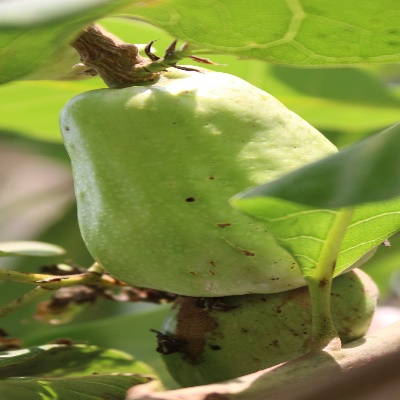
Crop: Cashew
Condition: healthy